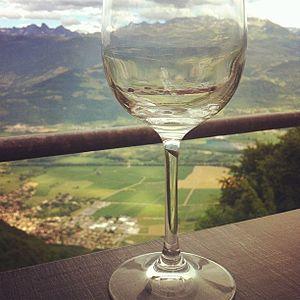
AOC Abymes
Les abymes sont un vin blanc sec du vignoble de Savoie protégé par une AOC en France et une AOP au niveau européen. Ce vin relève de l'appellation Vin de Savoie sous sa dénomination viticole Vin de Savoie Abymes ou Vin de Savoie Les Abymes.